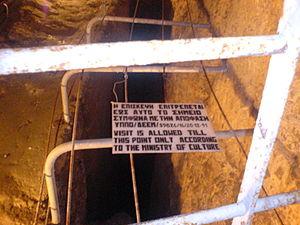
Le tunnel d'Eupalinos ou aqueduc d'Eupalinos est un aqueduc souterrain du VIᵉ siècle av. J.-C., situé dans l'île de Samos, en Grèce.